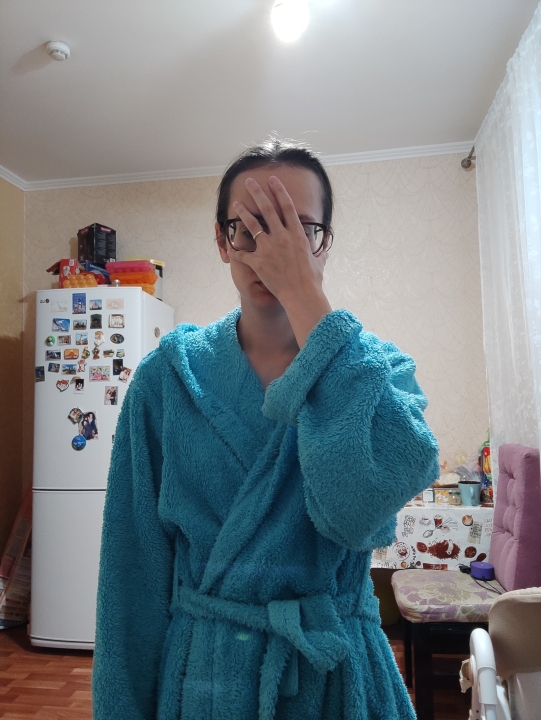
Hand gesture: no_gesture